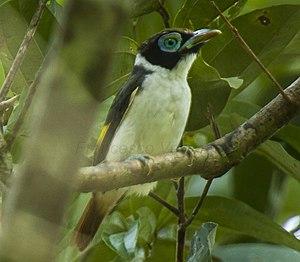
L'Eurylaime de Steere est une espèce de passereaux de la famille des Eurylaimidae.